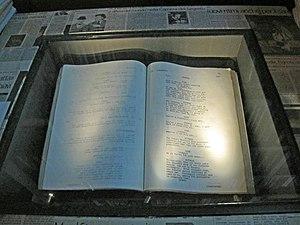
Le scénario appelé également continuité dialoguée, est un document écrit par un ou plusieurs scénaristes qui permet la mise en production et la réalisation d'une œuvre audiovisuelle, qu'elle soit un long métrage de cinéma, un téléfilm, un épisode de série télévisée, un documentaire, un court métrage, un clip, une publicité, un film d'animation ou autre. La bande dessinée utilise aussi une sorte de scénario avant production des dessins originaux.